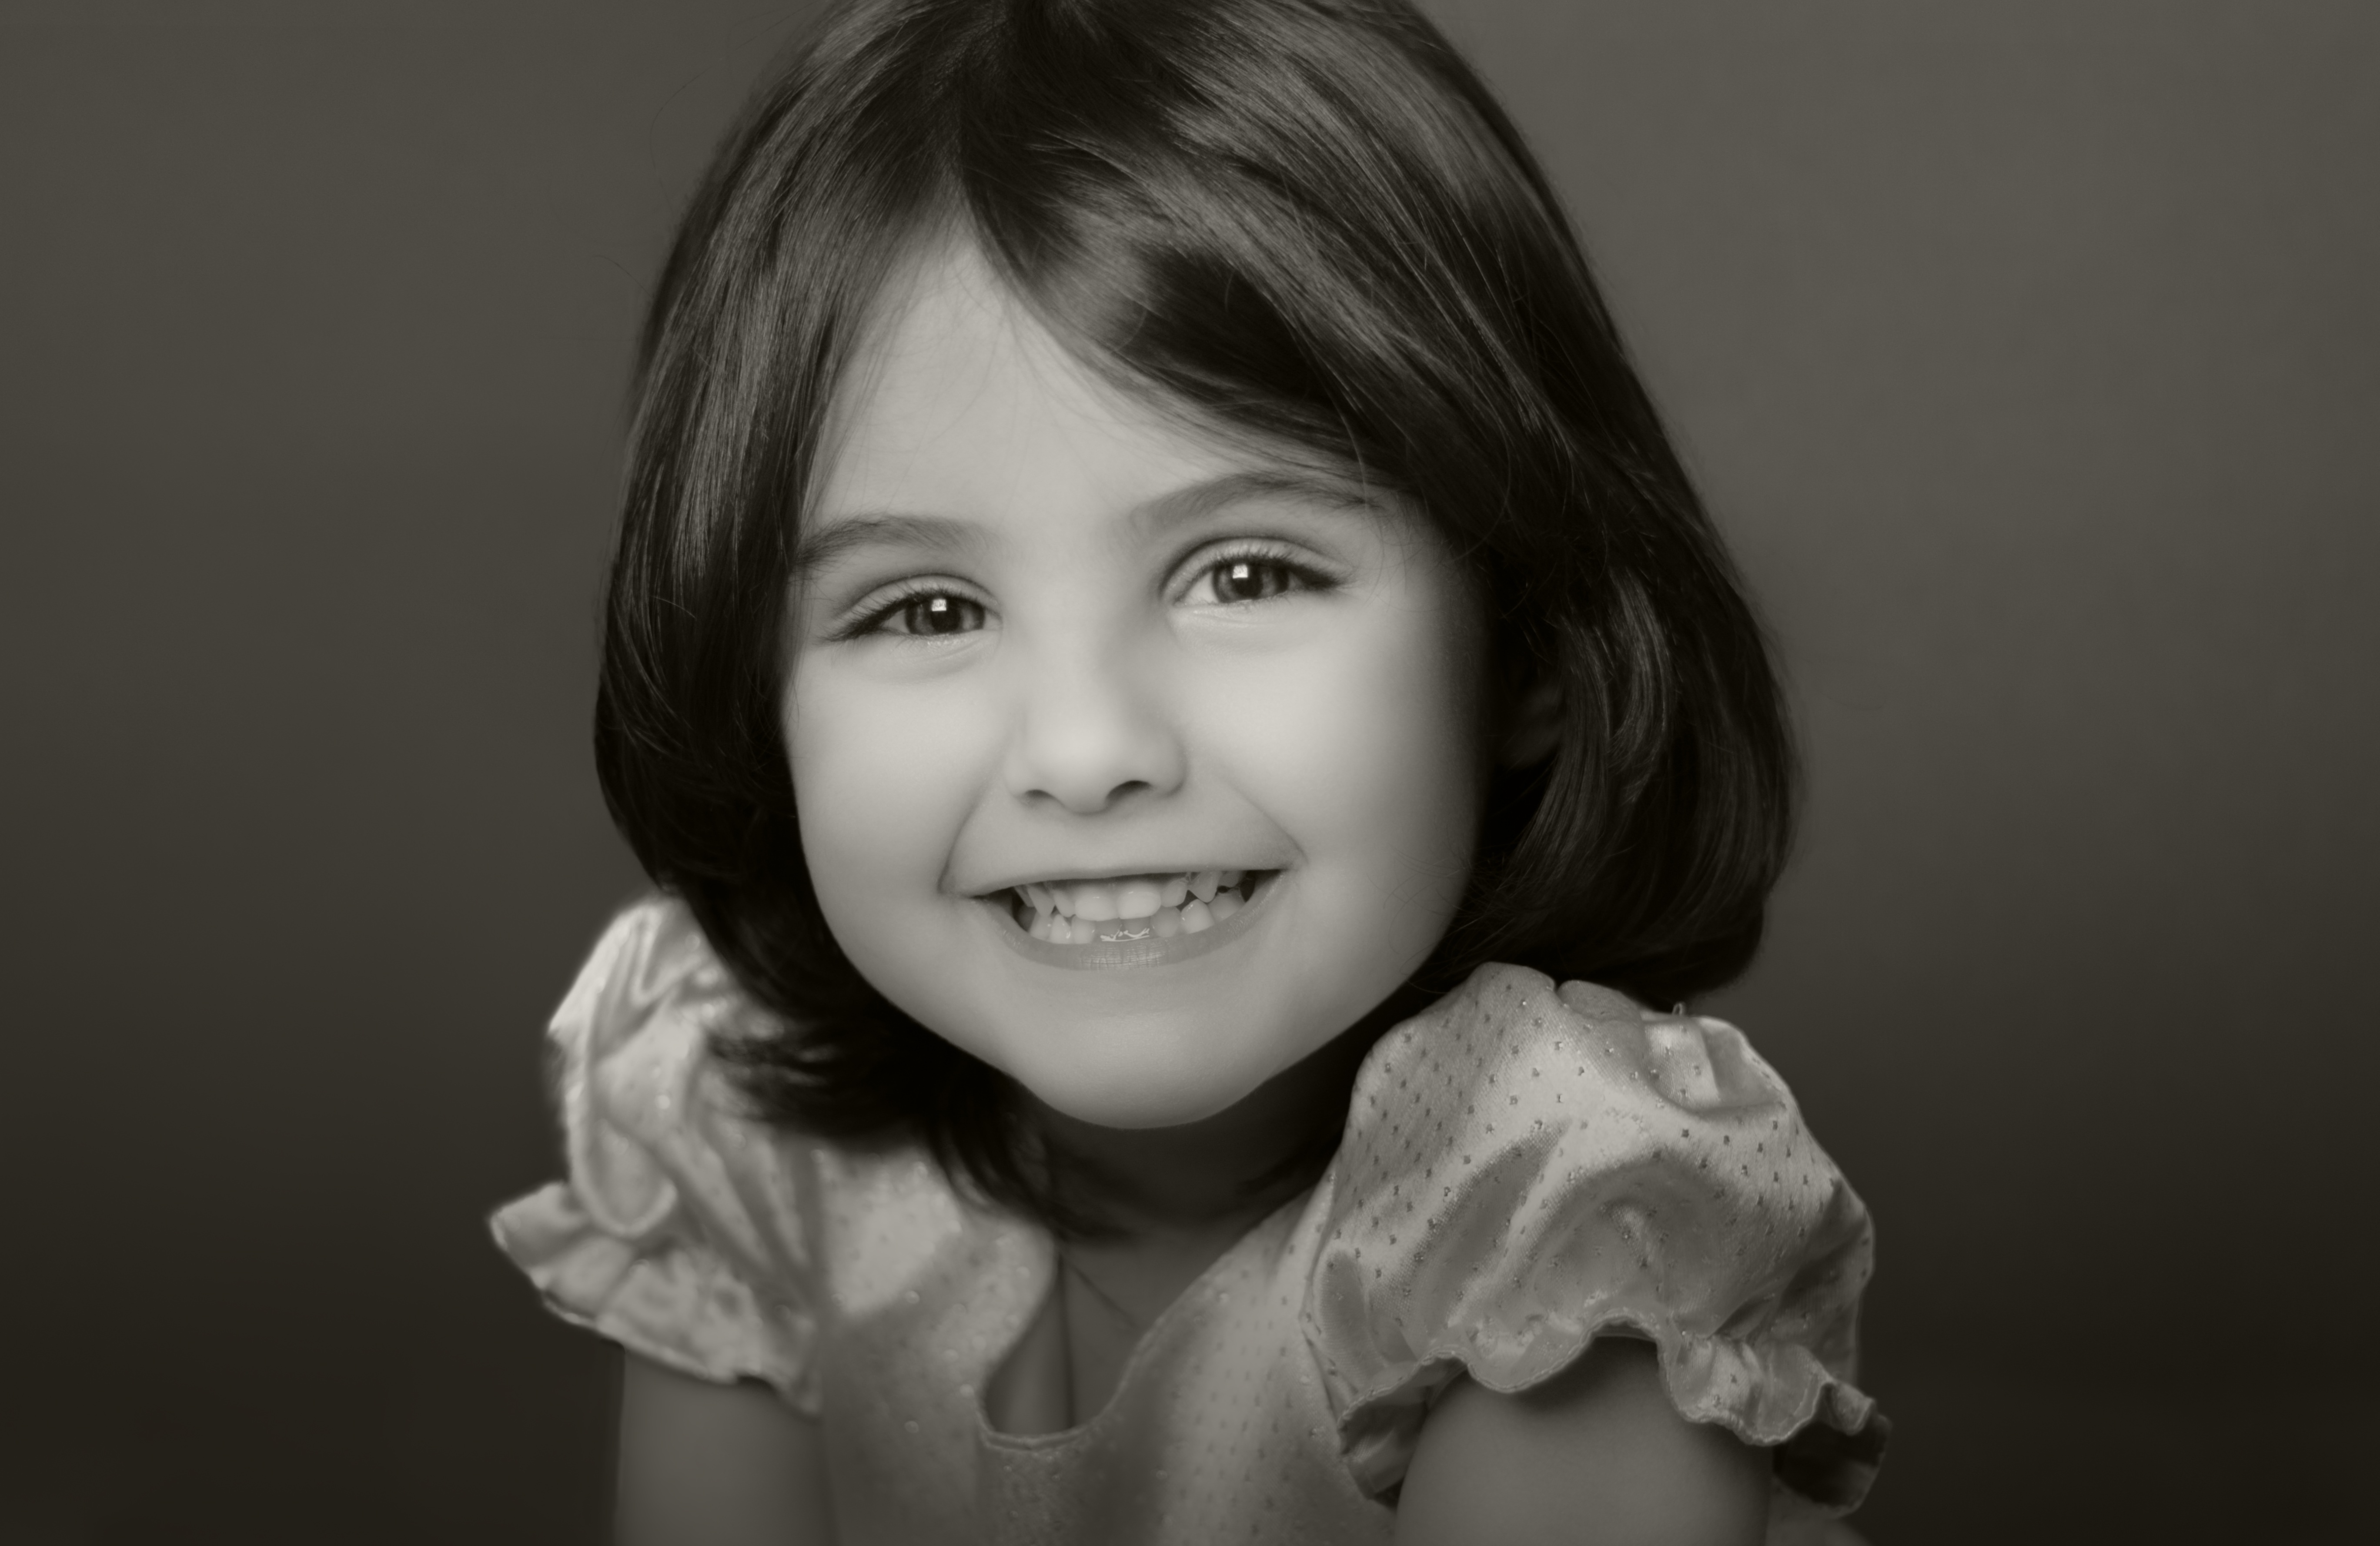
person, black and white, people, girl, woman, hair, white, photography, photographer, cute, female, love, portrait, model, young, child, black, monochrome, lady, facial expression, childhood, smiling, smile, close up, face, kids, children, infant, toddler, eye, head, little, photograph, skin, beauty, organ, emotion, monochrome photography, portrait photography